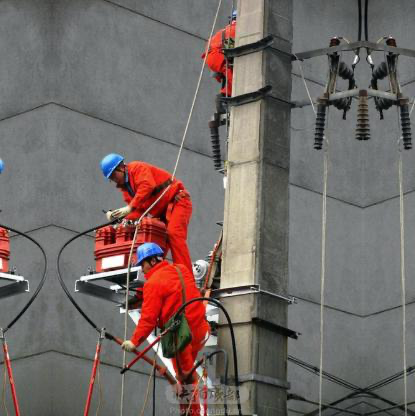
Objects in the image:
label: helmet
label: helmet